2018 Ad Diriyah ePrix

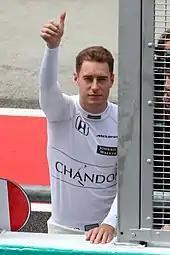
Stoffel Vandoorne "(pictured in 2017)" set the fastest lap time in the restructured practice session

A total of 11 teams of two drivers each for a total of 22 competitors were entered for the ePrix. Heading into the new season, three teams opted to keep the same line-up as they had in the previous season; as several teams changed drivers. One of the main changes involved the début appearance of HWA Racelab with 2015 GP2 Series champion and former McLaren driver Stoffel Vandoorne and two-time Deutsche Tourenwagen Masters champion Gary Paffett. BMW entered Formula E as a manufacturer team with partner Andretti Autosport, employing its development driver Alexander Sims and two-time Macau Grand Prix winner António Félix da Costa. Nissan entered the series to replace its strategic partner Renault in their partnership with racing team DAMS, retaining Sébastien Buemi and employing FIA Formula 2 Championship driver Oliver Rowland to fill in for Nico Prost.